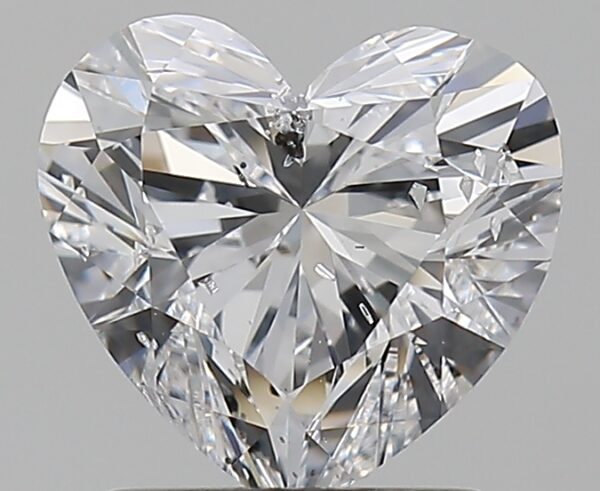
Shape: heart
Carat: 1.5
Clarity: SI1
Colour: D
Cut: GD
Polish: EX
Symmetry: G
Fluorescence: N
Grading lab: HRD
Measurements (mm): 7.47 x 6.96 x 4.71